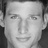
Emotion: neutral